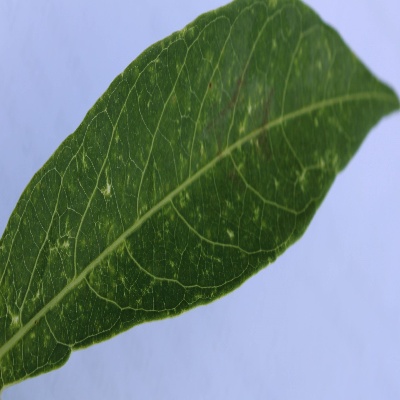
Crop: Cassava
Condition: green mite